The Thin Red Line (painting)

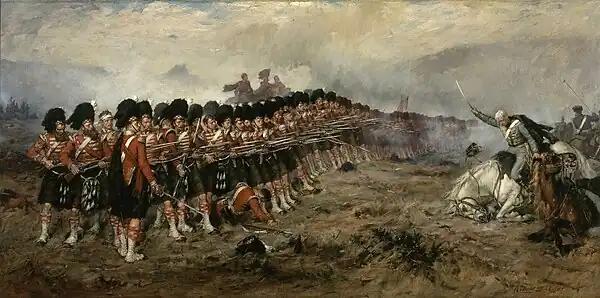
Robert Gibb, "The Thin Red Line", 1881, National War Museum, Edinburgh

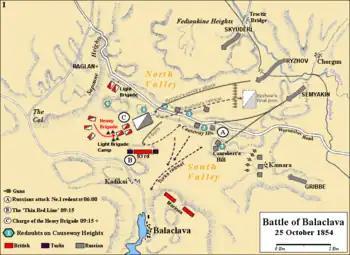
First stage of the Battle of Balaklava. Ryzhov's cavalry attacked over the Causeway Heights (with its line of redoubts marked "1" to "6") at approximately 09:15, and were met by the Sutherland Highlanders at the hill north of Kadikoi (marked "B").

The Thin Red Line is an 1881 oil-on-canvas painting by Robert Gibb depicting the 93rd (Sutherland Highlanders) Regiment of Foot at the Battle of Balaclava on 25 October 1854, during the Crimean War. In an incident which became known as "The Thin Red Line", a two-deep line of around 500 red-coated Scottish infantry from the Highland Brigade – with support from around 1,000 Royal Marines and Turkish infantry along with six guns of field artillery – stood firm against a force of around 2,500 Russian cavalrymen. The incident was a small one, in the context of the battle and the war as a whole, but became the focus for celebrating the stoicism and steadfastness of the British Army after Gibb's painting was exhibited.